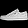
Label: Sneaker